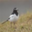
Label: bird